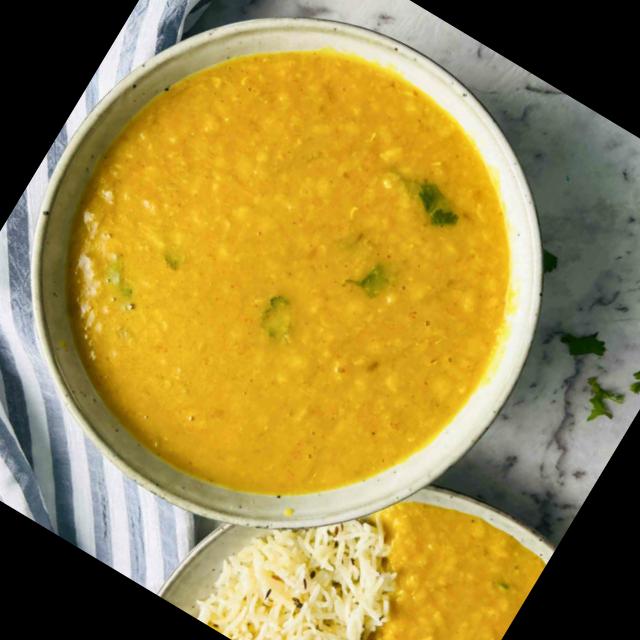
Dish: dal_makhani